Alphonse Defrasse

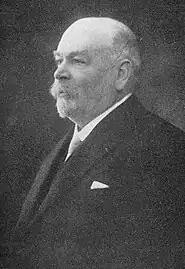
Alphonse Defrasse (1920s)

Alphonse Alexandre Defrasse (30 September 1860, Paris – 18 March 1939, Paris) was a French architect; best known as the Chief Architect for the Banque de France.